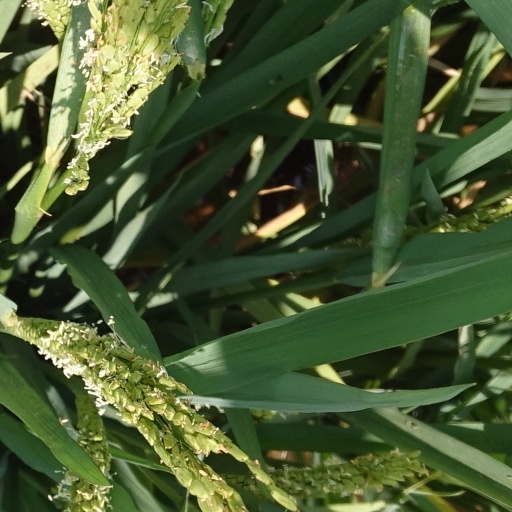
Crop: rice